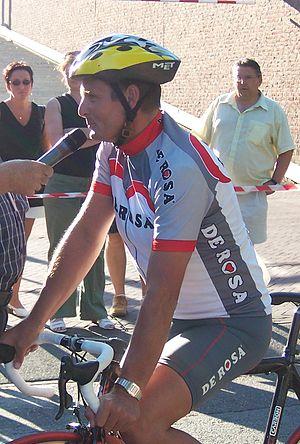
Cornélius Cees Bal dit Cees Bal est un coureur cycliste néerlandais, professionnel au cours des années 1970.